Alte Messe Leipzig

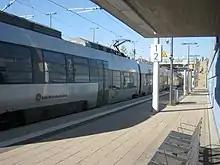
Public transit stop "Leipzig MDR"

In 2008, the association "Verein Pavillon der Hoffnung in Leipzig e. V. – Förderverein Ökumenisches Zentrum" bought hall 14, which had been built in 1985 by VEB Carl Zeiss Jena, and named it "Pavillon der Hoffnung" (Pavilion of Hope). It holds Christian activities of various kinds.